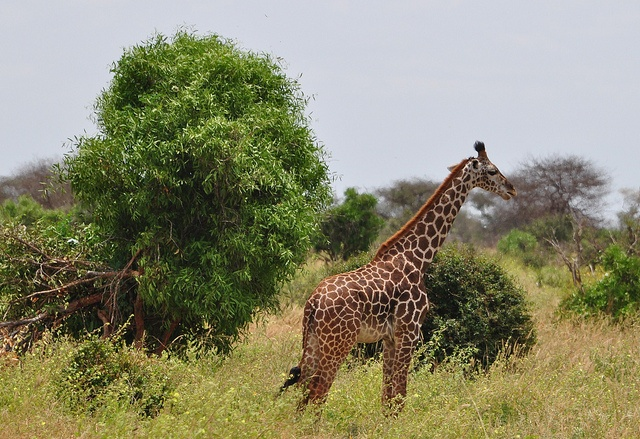
A giraffe standing in tall grass on the savannah.
A giraffe is standing alone in the field.
The giraffe is standing in the tall grass near two large bushes.
a giraffe in a field near a tree and a bush
A giraffe stands in its natural environment on a savanna.